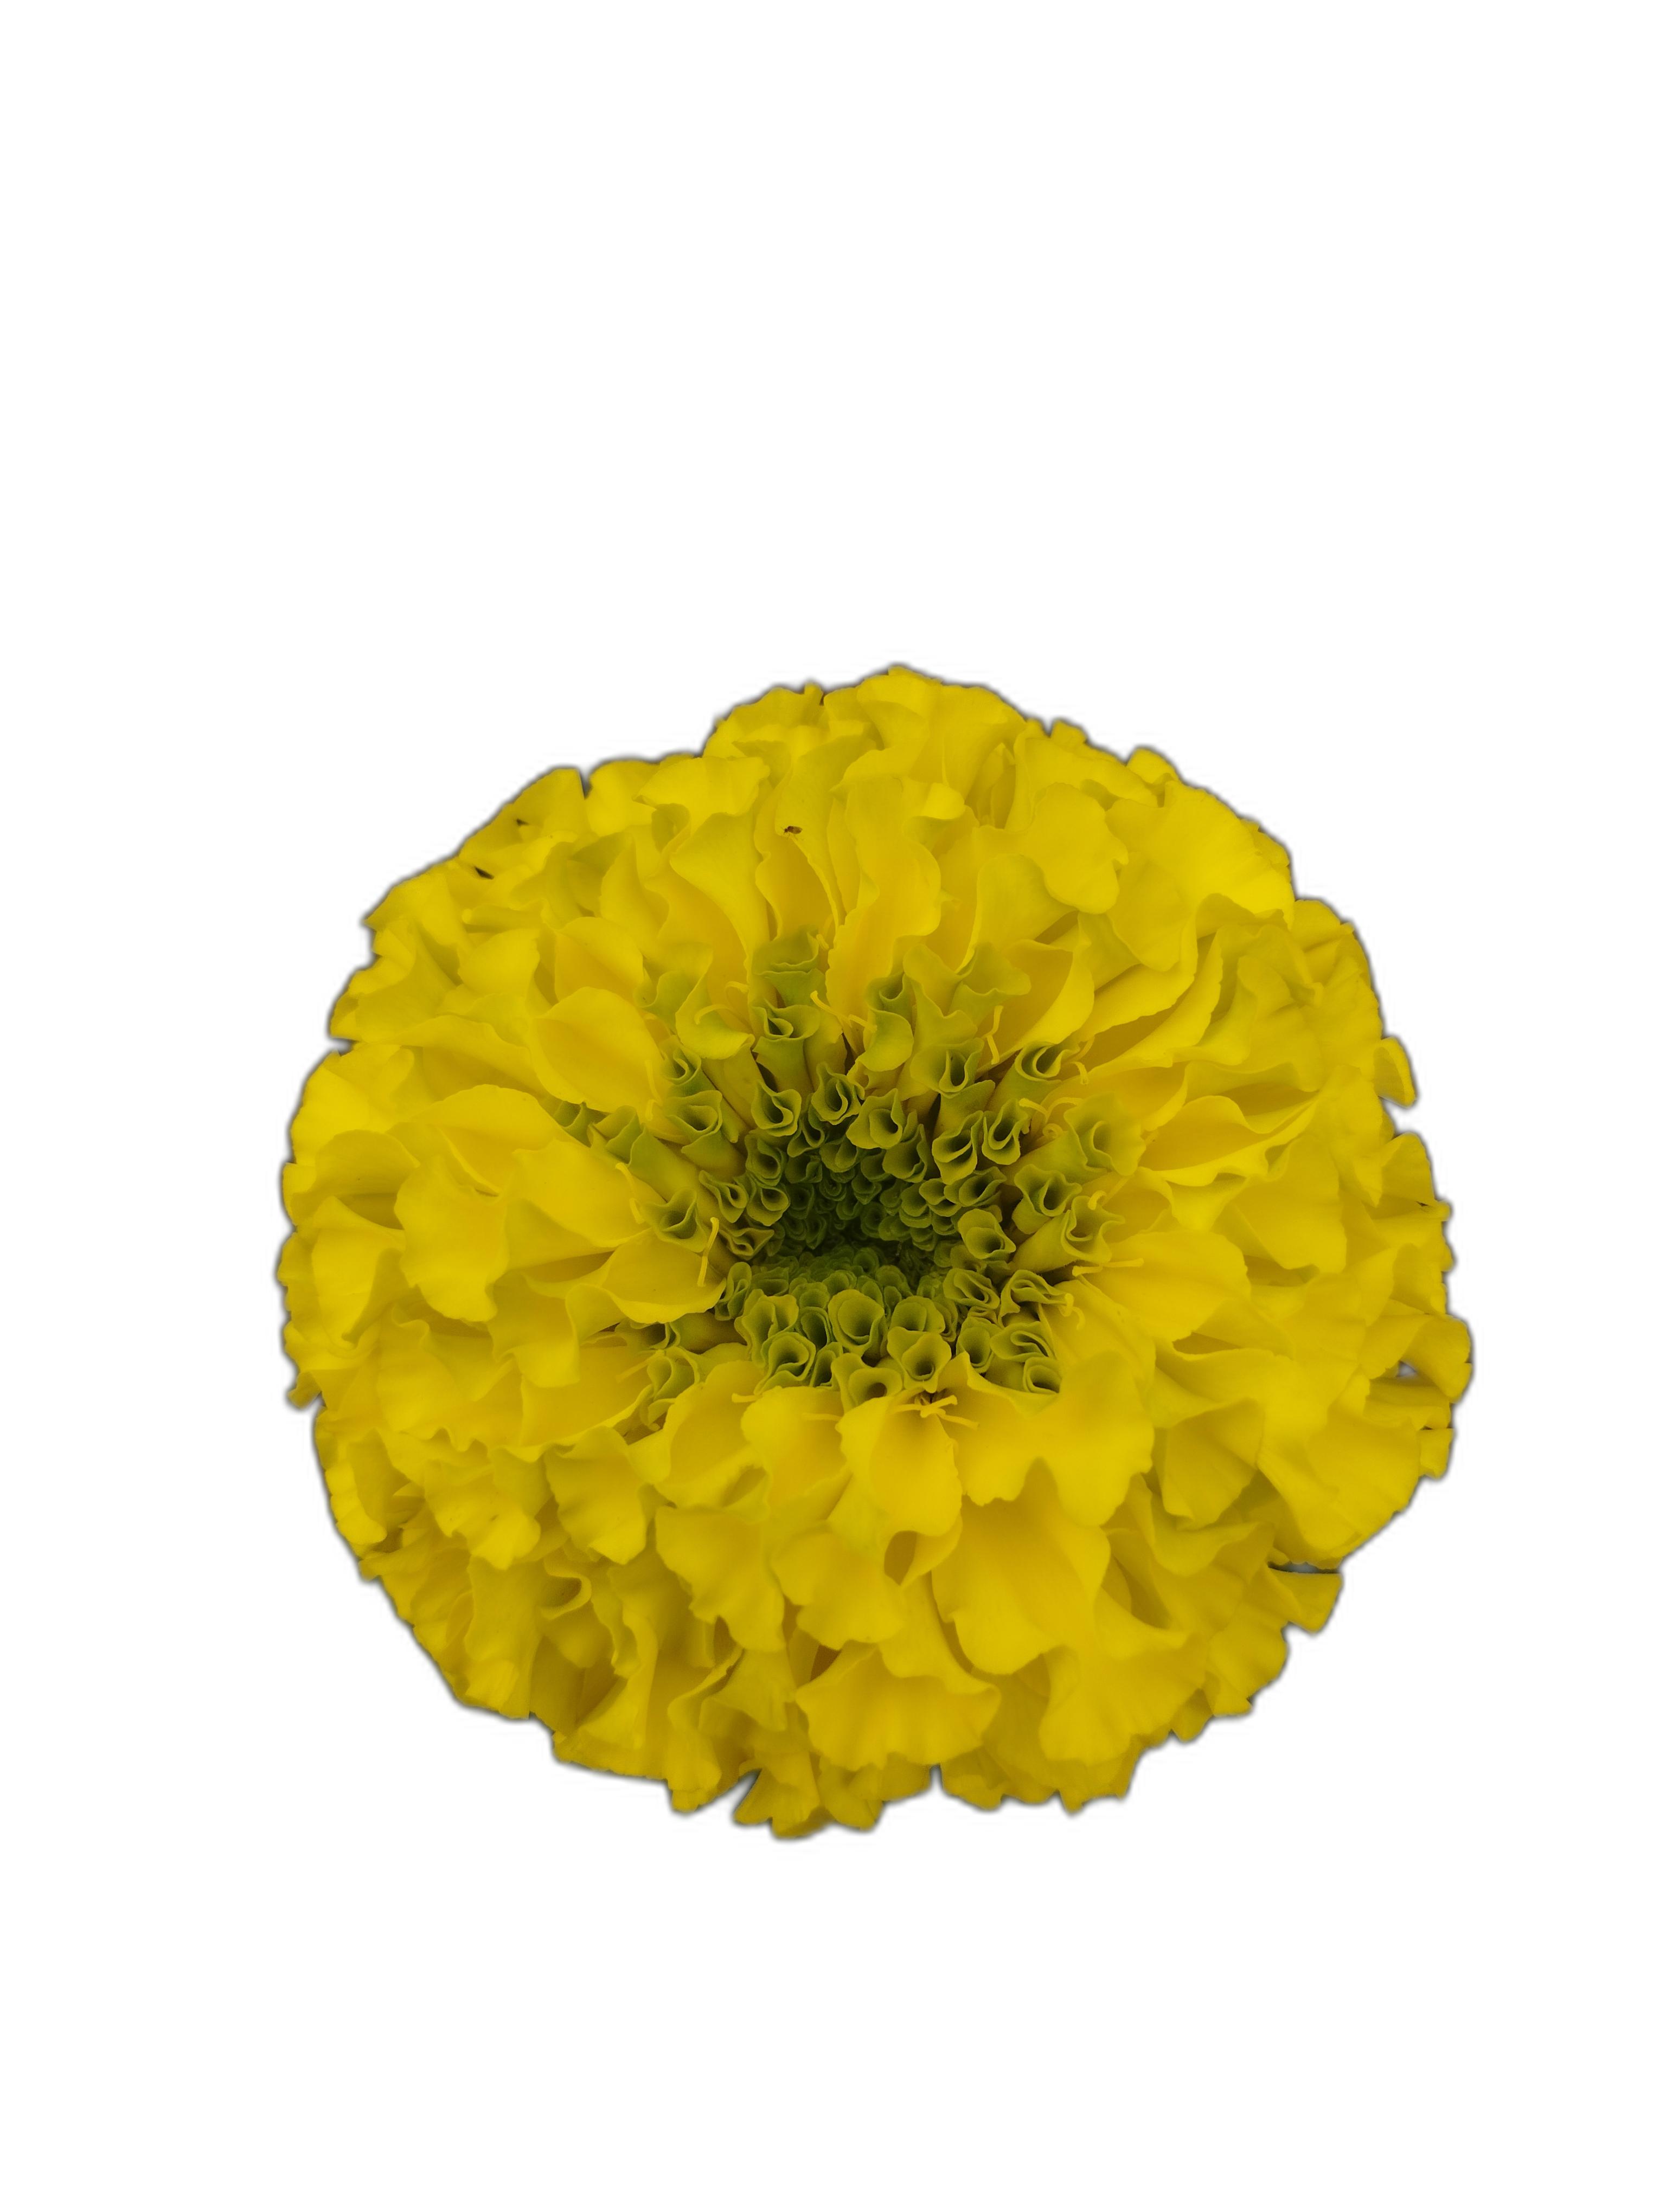
Label: Marigold